Ronkonkoma Moraine

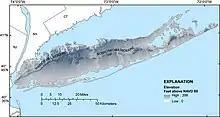
A map showing Long Island's topography and the generalized locations of the glacial moraines.

The Ronkonkoma Moraine, in the geography of Long Island, forms the southern of two ridges along Long Island's "backbone."